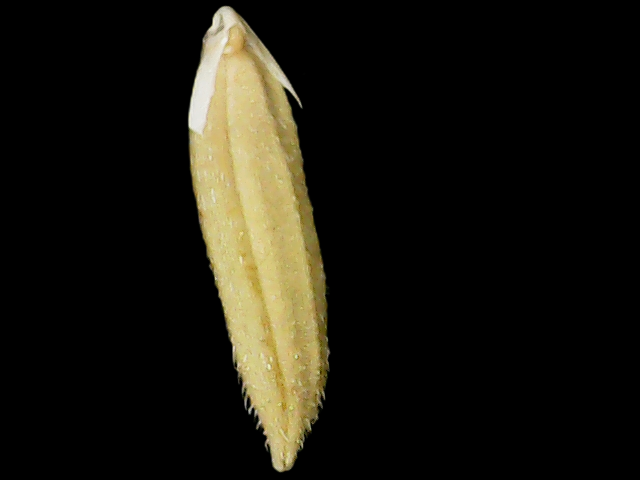
Rice variety: Binadhan20